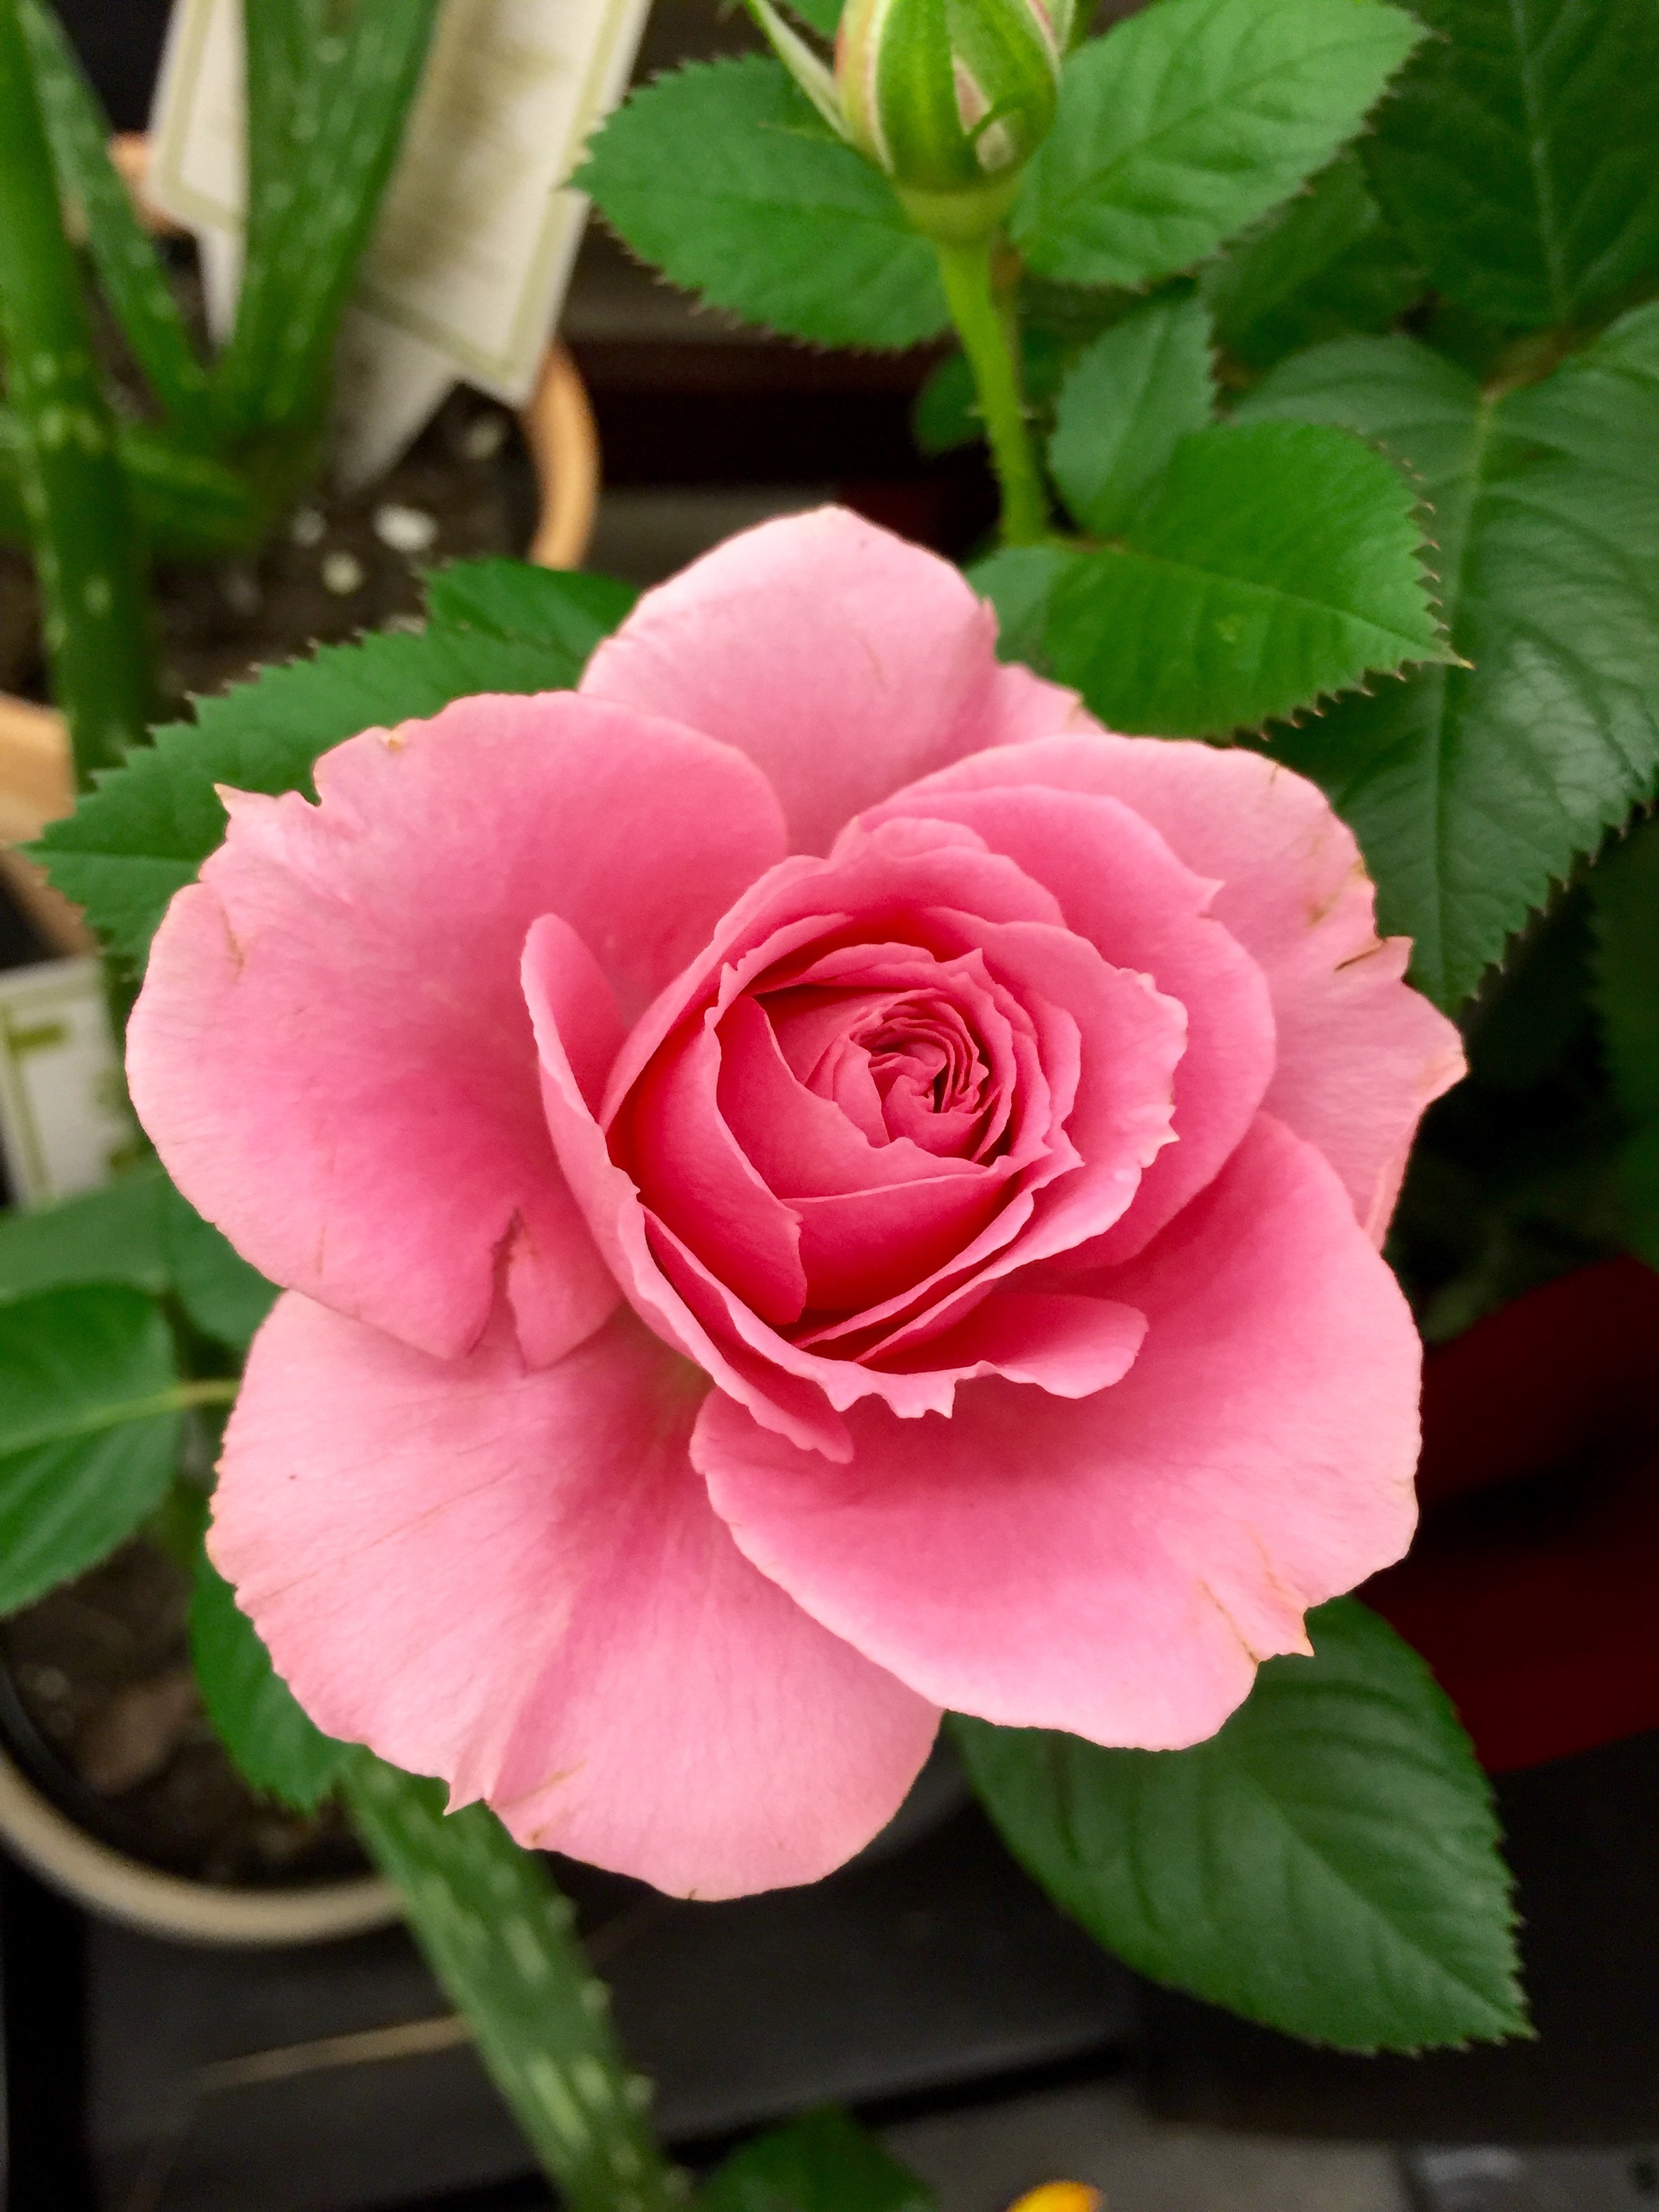
nature, blossom, plant, flower, petal, bloom, rose, macro, pink, close up, petals, floribunda, flowering plant, garden roses, rose family, land plant, rosa centifolia, japanese camellia